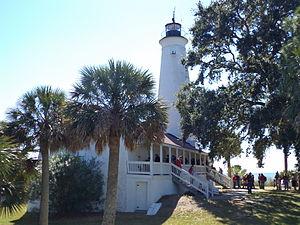
Le phare de St. Marks est un phare situé à St. Marks, du côté est de l'embouchure de la St. Marks River dans la baie Apalachee, dans le Comté de Wakulla en Floride.